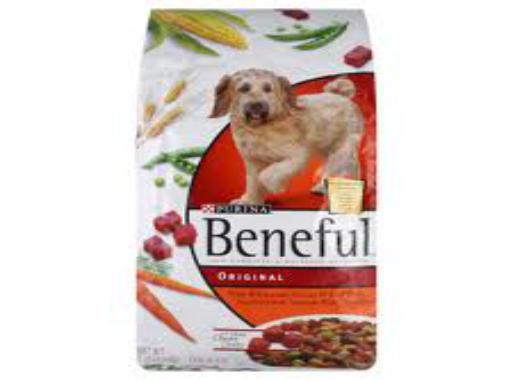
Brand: Beneful
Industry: Food